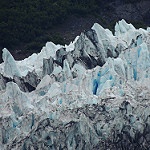
Scene: Outdoor